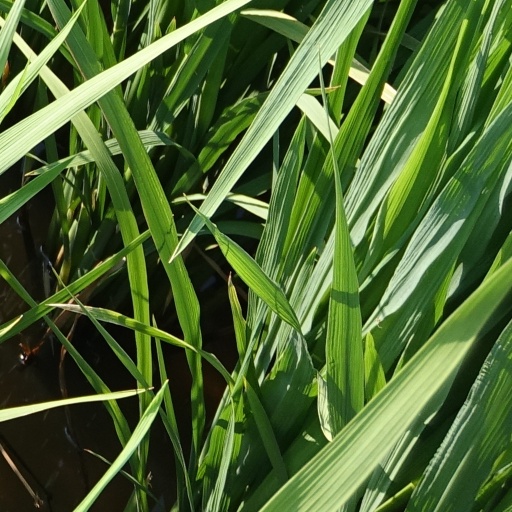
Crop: rice